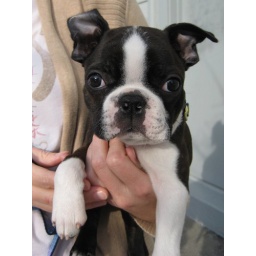
This Boston terrier puppy lives in my neighborhood. So! Cute!